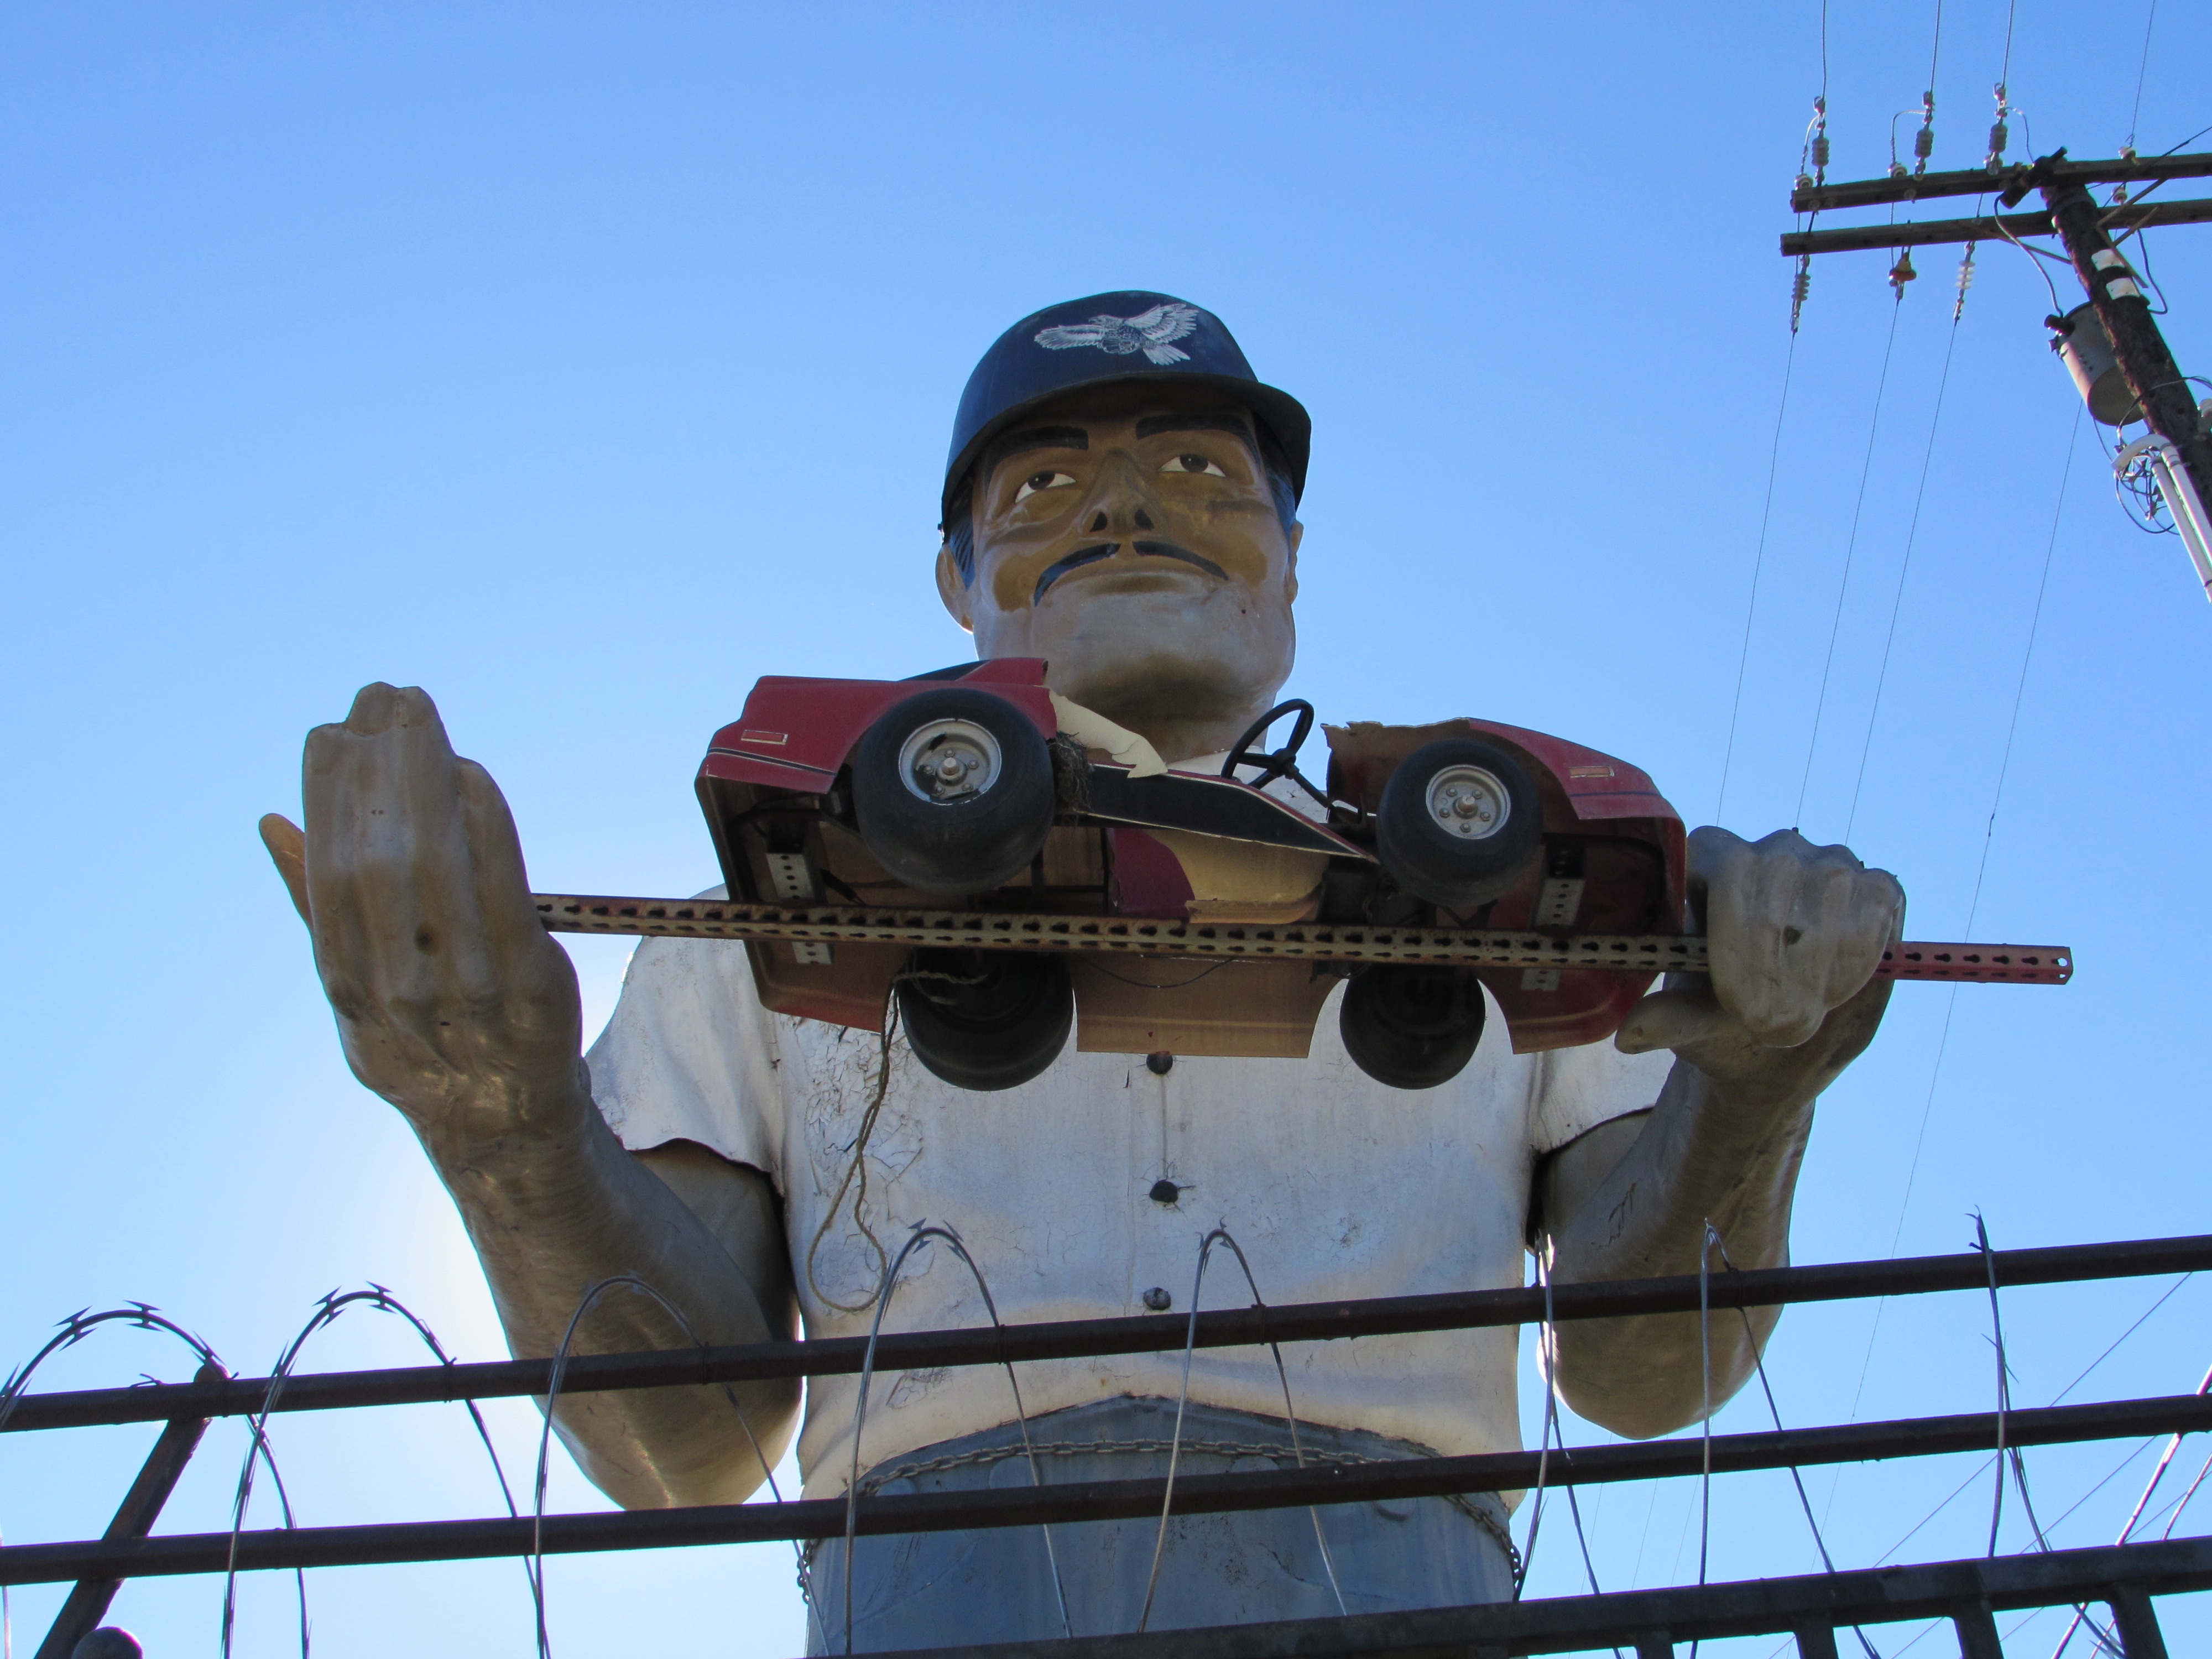
monument, military, statue, vehicle